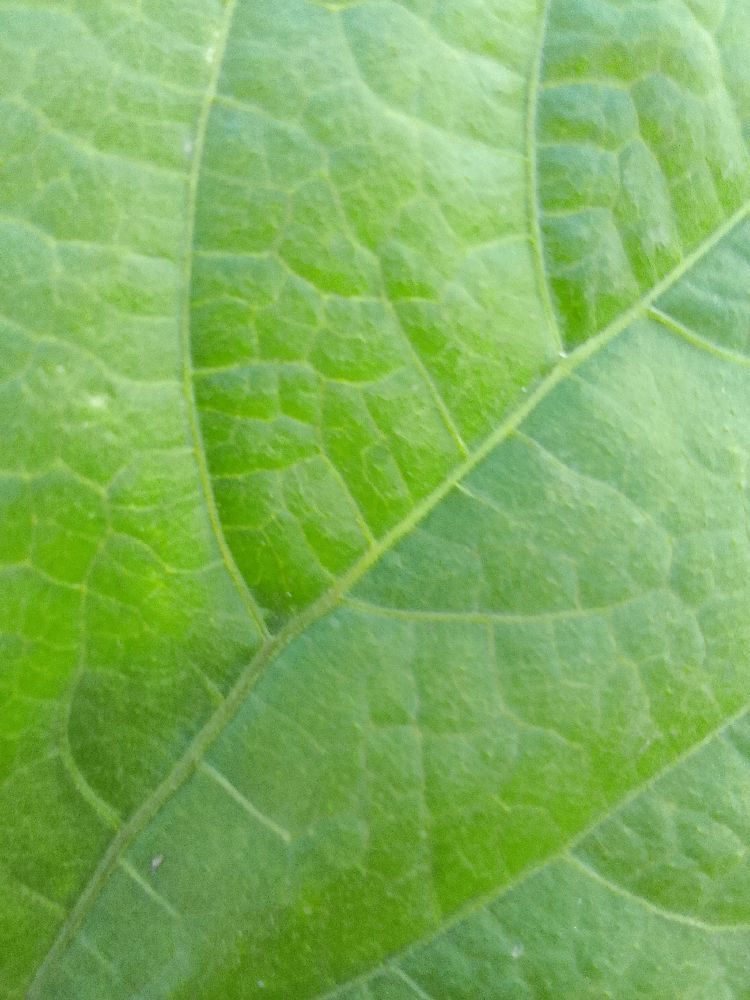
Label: healthy